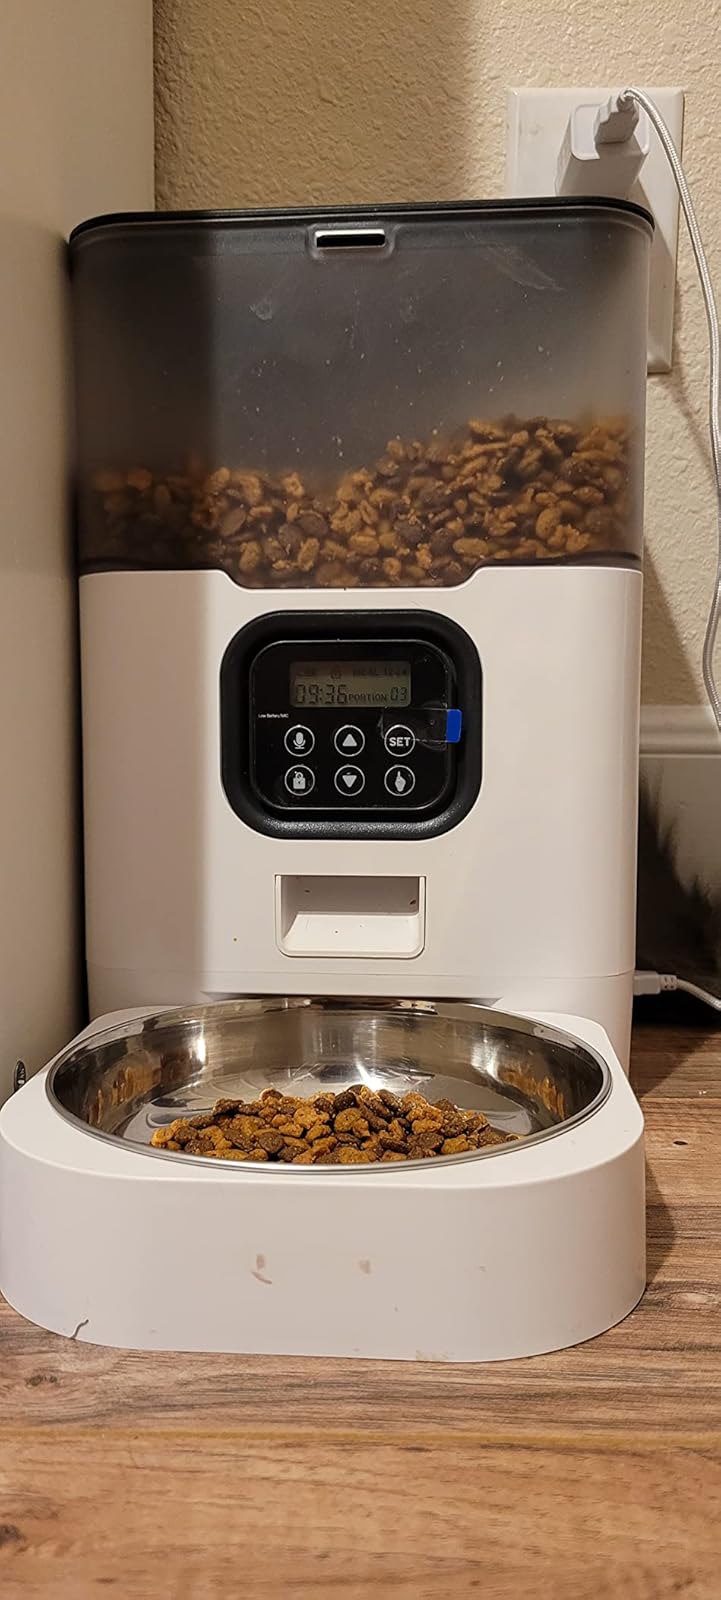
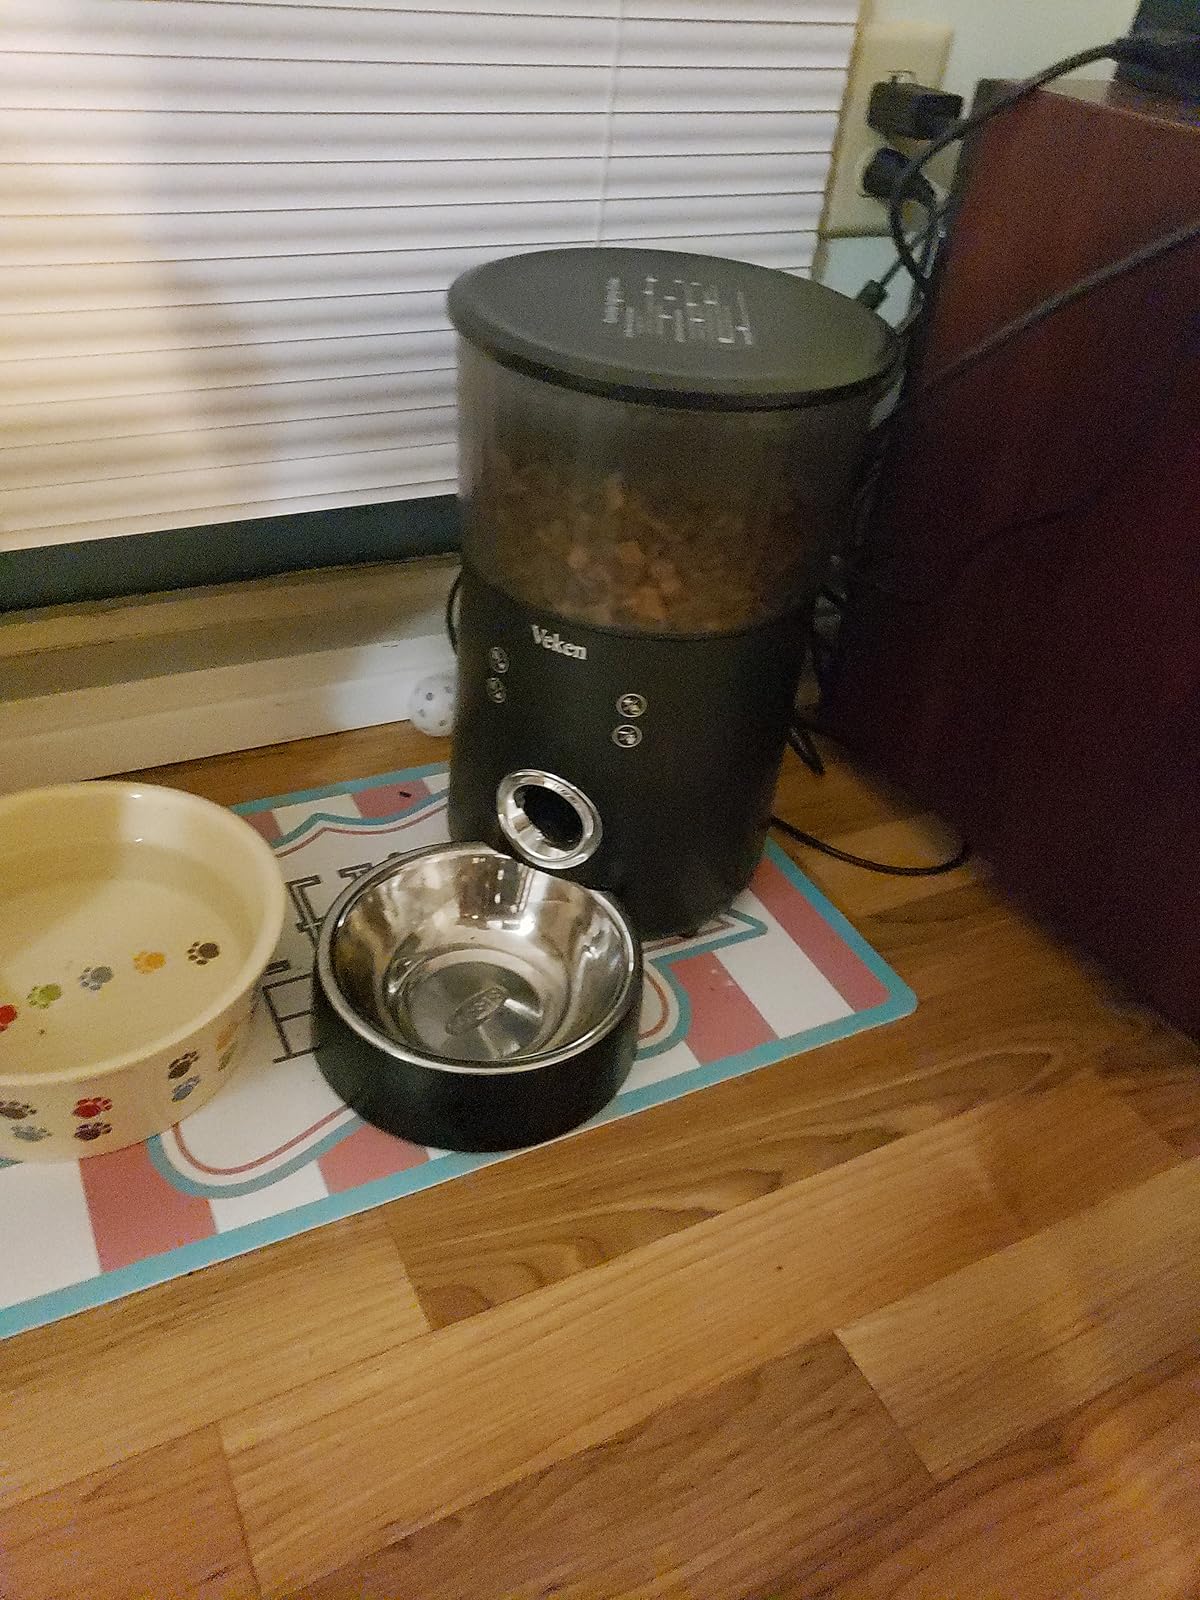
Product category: items_feeder
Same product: no